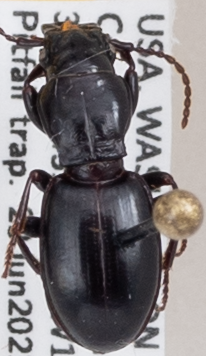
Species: Promecognathus crassus
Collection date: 2021-06-29
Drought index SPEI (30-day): -0.8
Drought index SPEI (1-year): -0.9
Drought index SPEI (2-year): -1.28